Francis Eaton (Mayflower passenger)

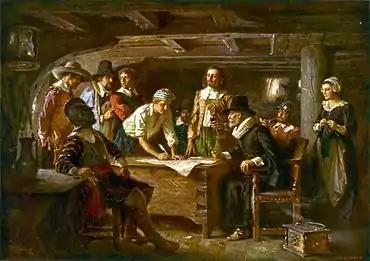
"Signing the Mayflower Compact 1620", a painting by Jean Leon Gerome Ferris 1899

The "Mayflower" departed Plymouth, England on 6 or 16 September 1620. The small, 100-foot ship had 102 passengers and a crew of about 30–40 in extremely cramped conditions. By the second month out, the ship was being buffeted by strong westerly gales, causing the first ship's timbers to be badly shaken with caulking failing to keep out sea water, and with passengers, even in their berths, lying wet and ill. This, combined with a lack of proper rations and unsanitary conditions for several months, attributed to what would be fatal for many, especially the majority of women and children. On the way, there were two deaths, a crew member and a passenger, but the worst was yet to come after arriving at their destination when, in the space of several months, almost half the passengers perished in cold, harsh, unfamiliar New England winter.